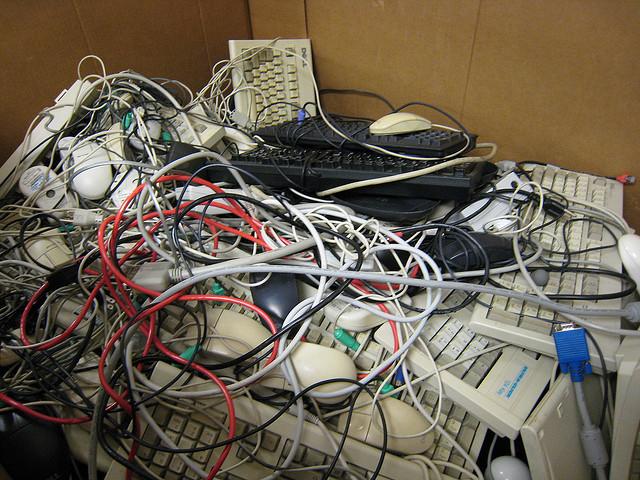
user: Given an image and a question. Answer the question in a short answer. Question: What are these items used for? Short Answer:
assistant: computer